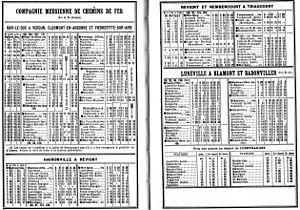
Horaires de la ""Compagnie Meusienne de Chemins de fer"" (le ""Meusien"") en mai 1914"